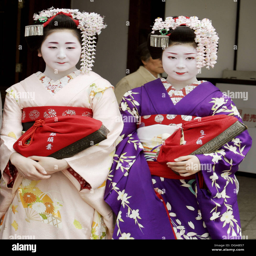
geisha in traditional make - up and wearing a kimono in the district